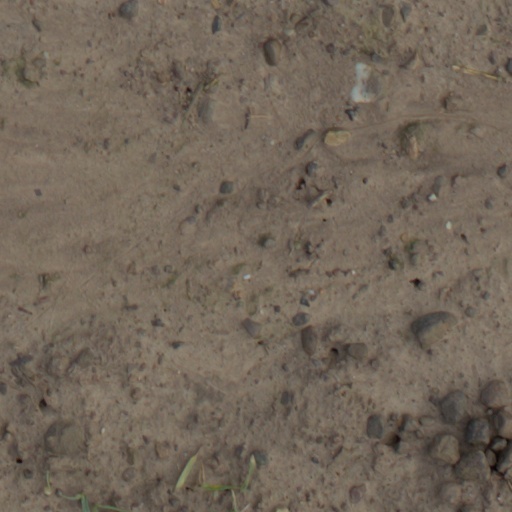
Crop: wheat